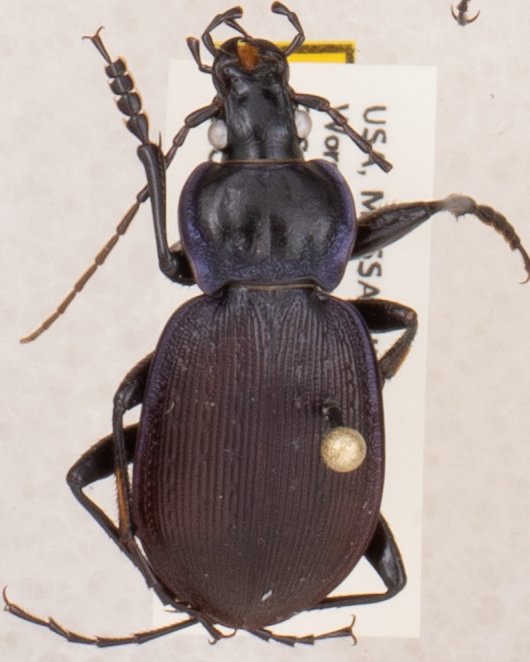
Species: Carabus goryi
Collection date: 2019-09-10
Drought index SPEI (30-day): -0.344
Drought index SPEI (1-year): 1.19
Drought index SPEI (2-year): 1.69